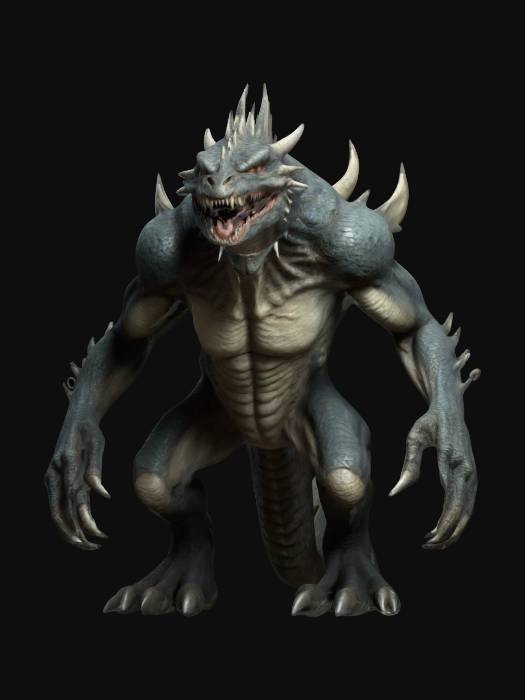
미적 점수 (1~10점): 7